Militia and Volunteers of County Durham

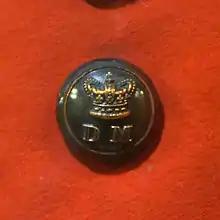
Officer's coatee button of the Durham Militia c. 1850s from the Durham Light Infantry museum

The regiment of the Durham Militia did not form until 1759, it was led by Henry Vane, 2nd Earl of Darlington, and had an initial strength of 369 men, with the headquarters at Barnard Castle (the Vanes lived nearby in Raby Castle). The first bandmaster of the regiment was William Herschel. The militia regiment in its early form was embodied on the following occasions: